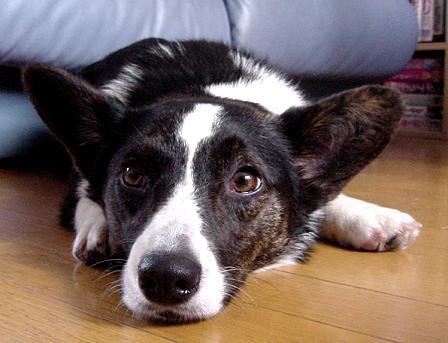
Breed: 2909-n000116-Cardigan